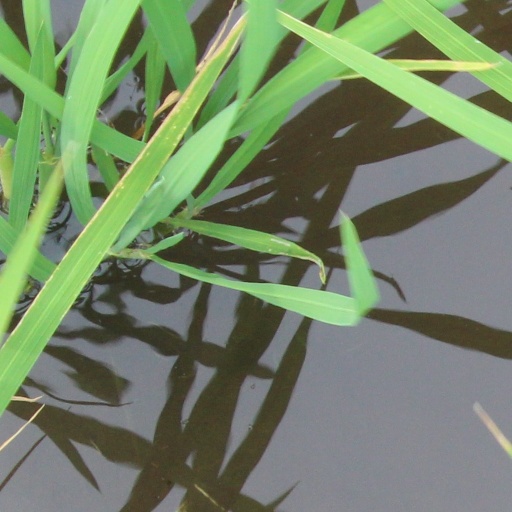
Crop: rice